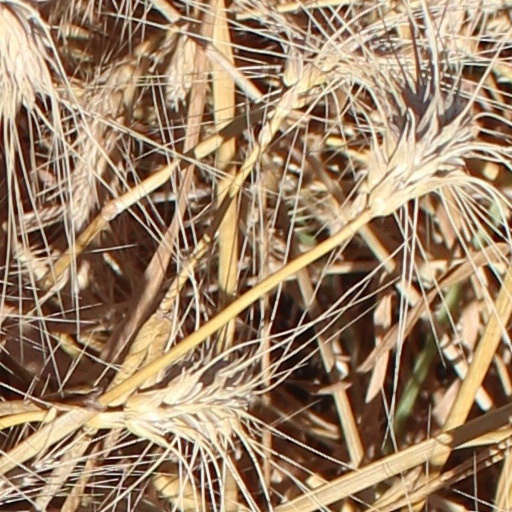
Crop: wheat